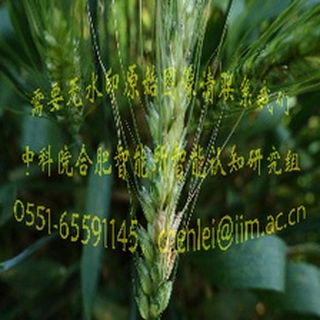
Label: wheat_fusarium_head_blight